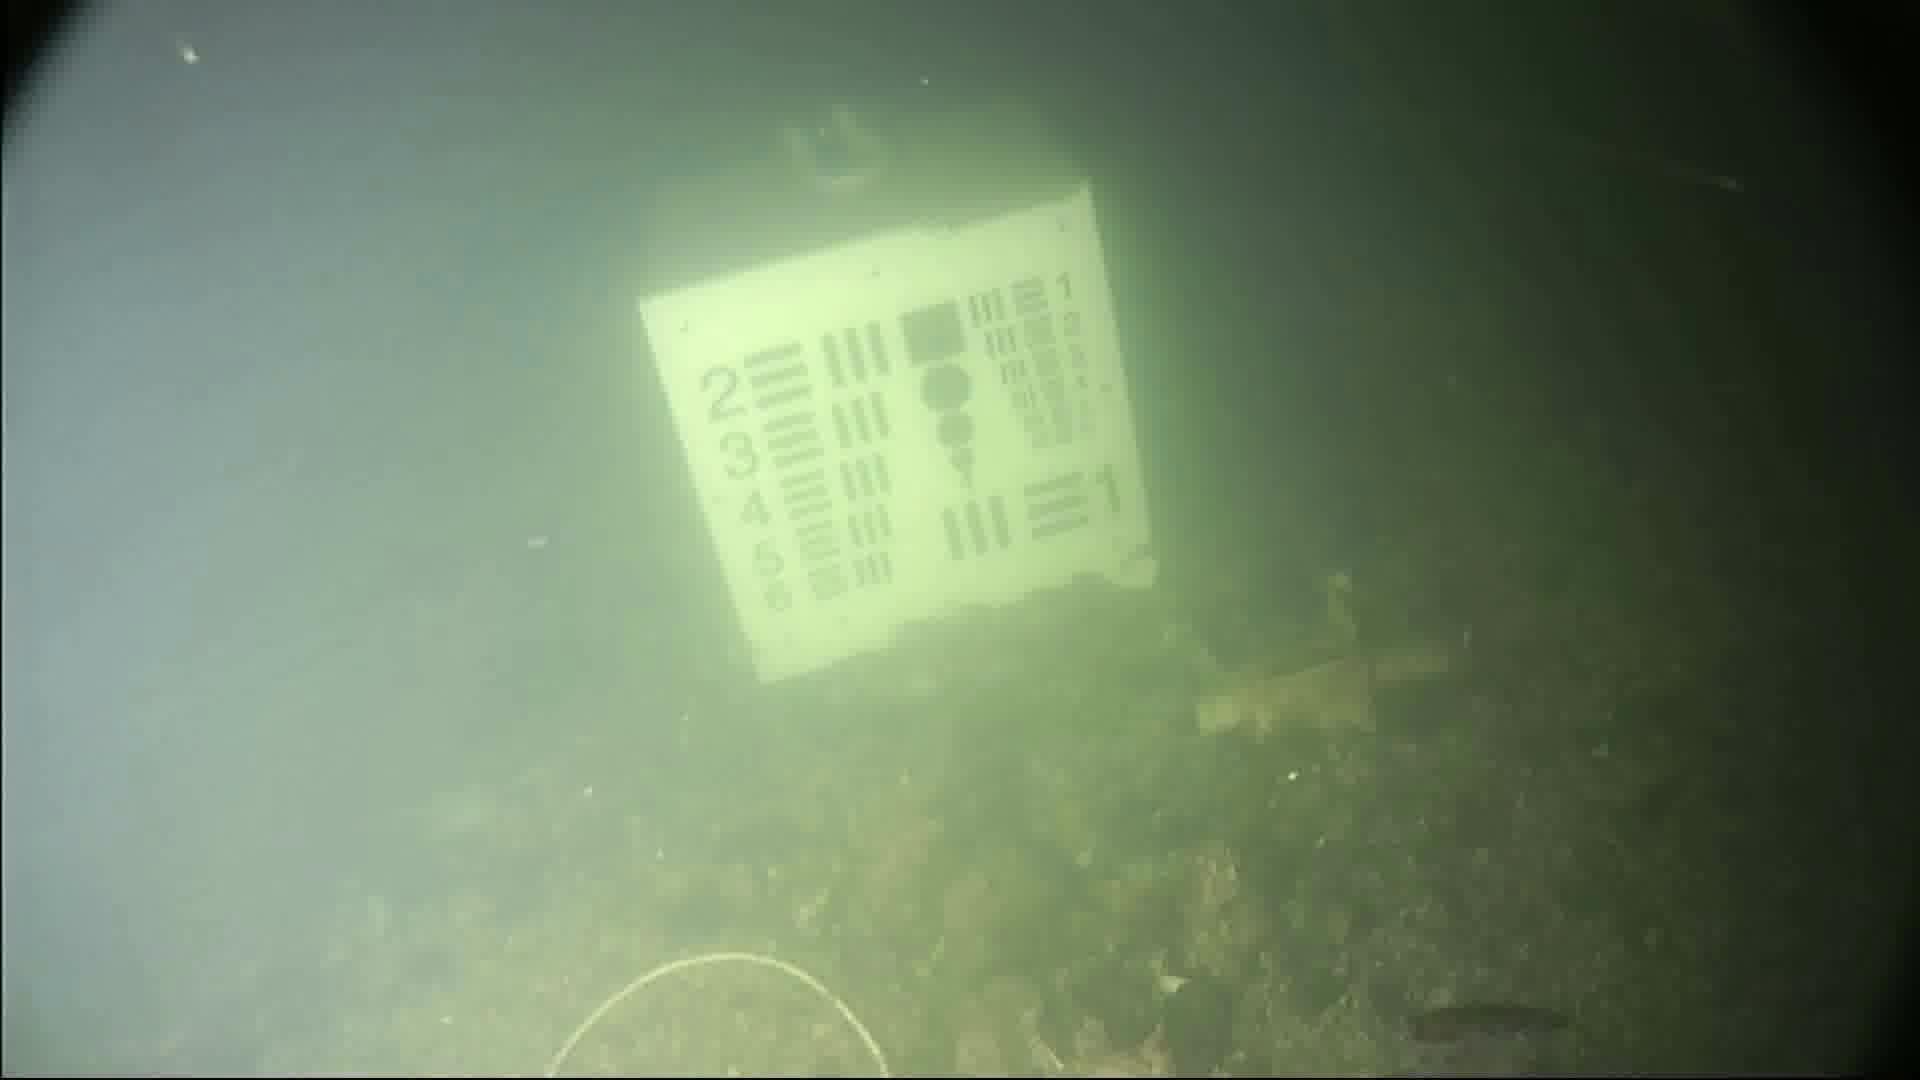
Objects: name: small_fish